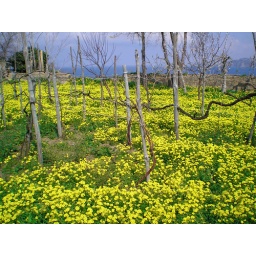
dogs in a yellow field